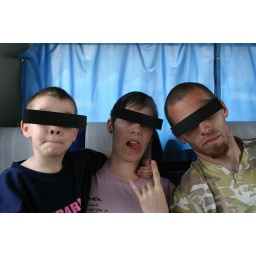
On the road to Tokyo at last! These glasses are all the rage in Japan right now.